Verne Gagne

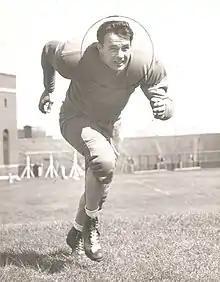
Gagne in the 1940s

Gagne joined the National Football League (NFL) soon after being drafted by the Chicago Bears in the 16th round (145th pick) of the 1947 NFL draft.